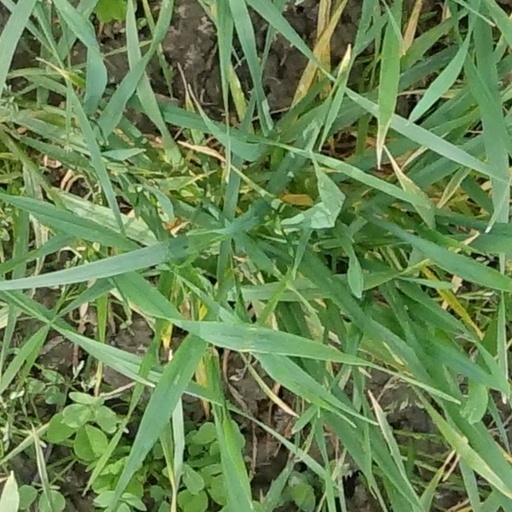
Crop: wheat